Mahira (film)

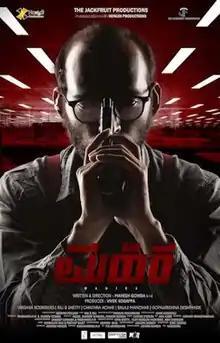
Official poster

Mahira is a 2019 Indian Kannada-language crime action film written and directed by Mahesh Gowda and produced by Vivek Kodappa and his friends under the banner The Jackfruit Productions. It features Raj B. Shetty and Virginia Rodrigues along with Chaithra J Achar in the lead roles. The soundtrack of the film is composed by rapper Nilima Rao and Rakesh U.P and the cinematography is by Keerthan Poojary. The editing for the film is done by Ashik Kusugolli. The film released on 26 July 2019.